The Walt Disney Company

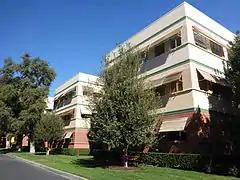
The original animation building at the Walt Disney Studios in Burbank, California, which they fully moved into in 1940

In 1934, Walt Disney announced a feature-length animated film, "Snow White and the Seven Dwarfs". It would be the first cel animated feature and the first animated feature produced in the US. Its novelty made it a risky venture; Roy tried to persuade Walt not to produce it, arguing it would bankrupt the studio, and while widely anticipated by the public, it was referred to by some critics as "Disney's Folly". Walt directed the animators to take a realistic approach, creating scenes as though they were live action. While making the film, the company created the multiplane camera, consisting of pieces of glass upon which drawings were placed at different distances to create an illusion of depth in the backgrounds. After United Artists attempted to attain future television rights to the Disney shorts, Walt signed a distribution contract with RKO Radio Pictures on March 2, 1936. Walt Disney Productions exceeded its original budget of $150,000 for "Snow White" by ten times; its production eventually cost the company $1.5 million.